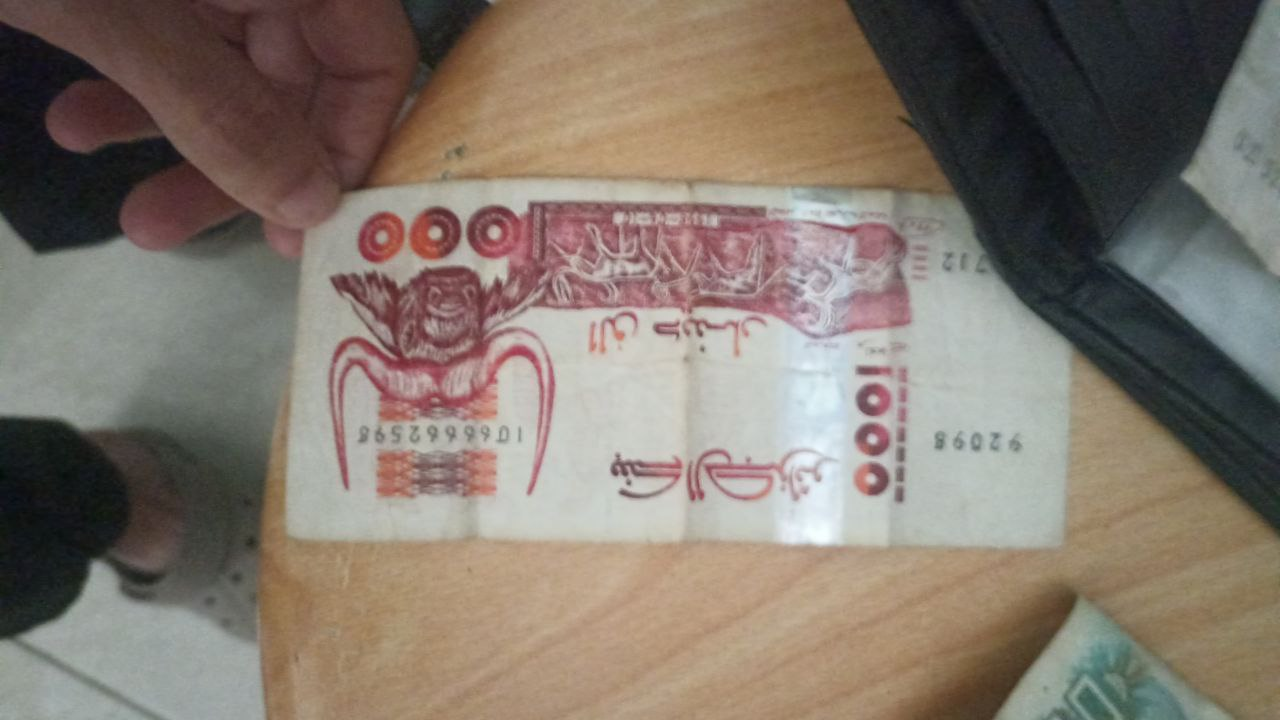
Denomination: 1000DZD